Joe McGraw

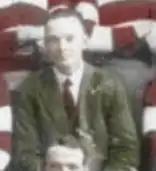
Joe McGraw was a foundation member of the St.George District Rugby League Football Club. 1921

Joe McGraw was awarded life membership of the St. George Dragons club in 1938. He died on 6 November 1951, age 76.